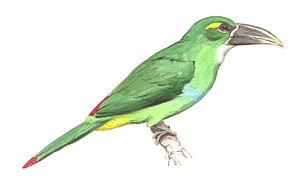
Le Toucanet à sourcils jaunes est une espèce d'oiseaux de la famille des Ramphastidae.